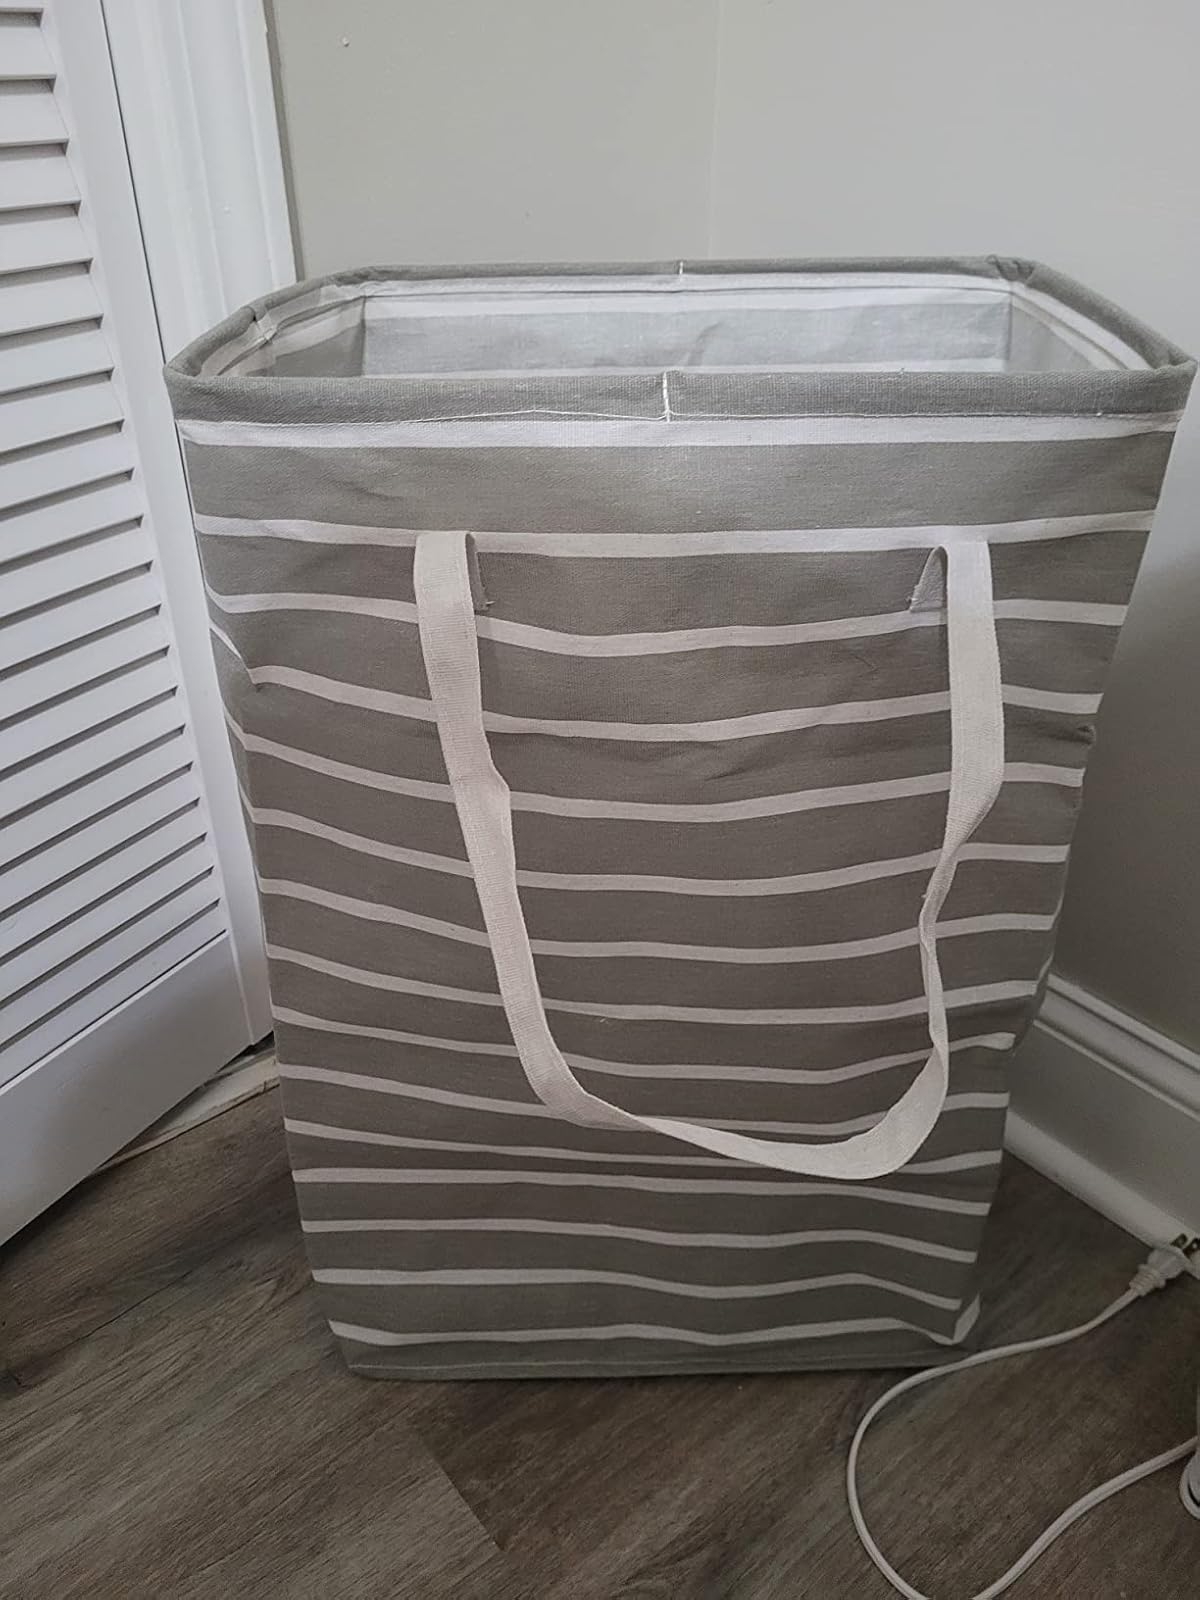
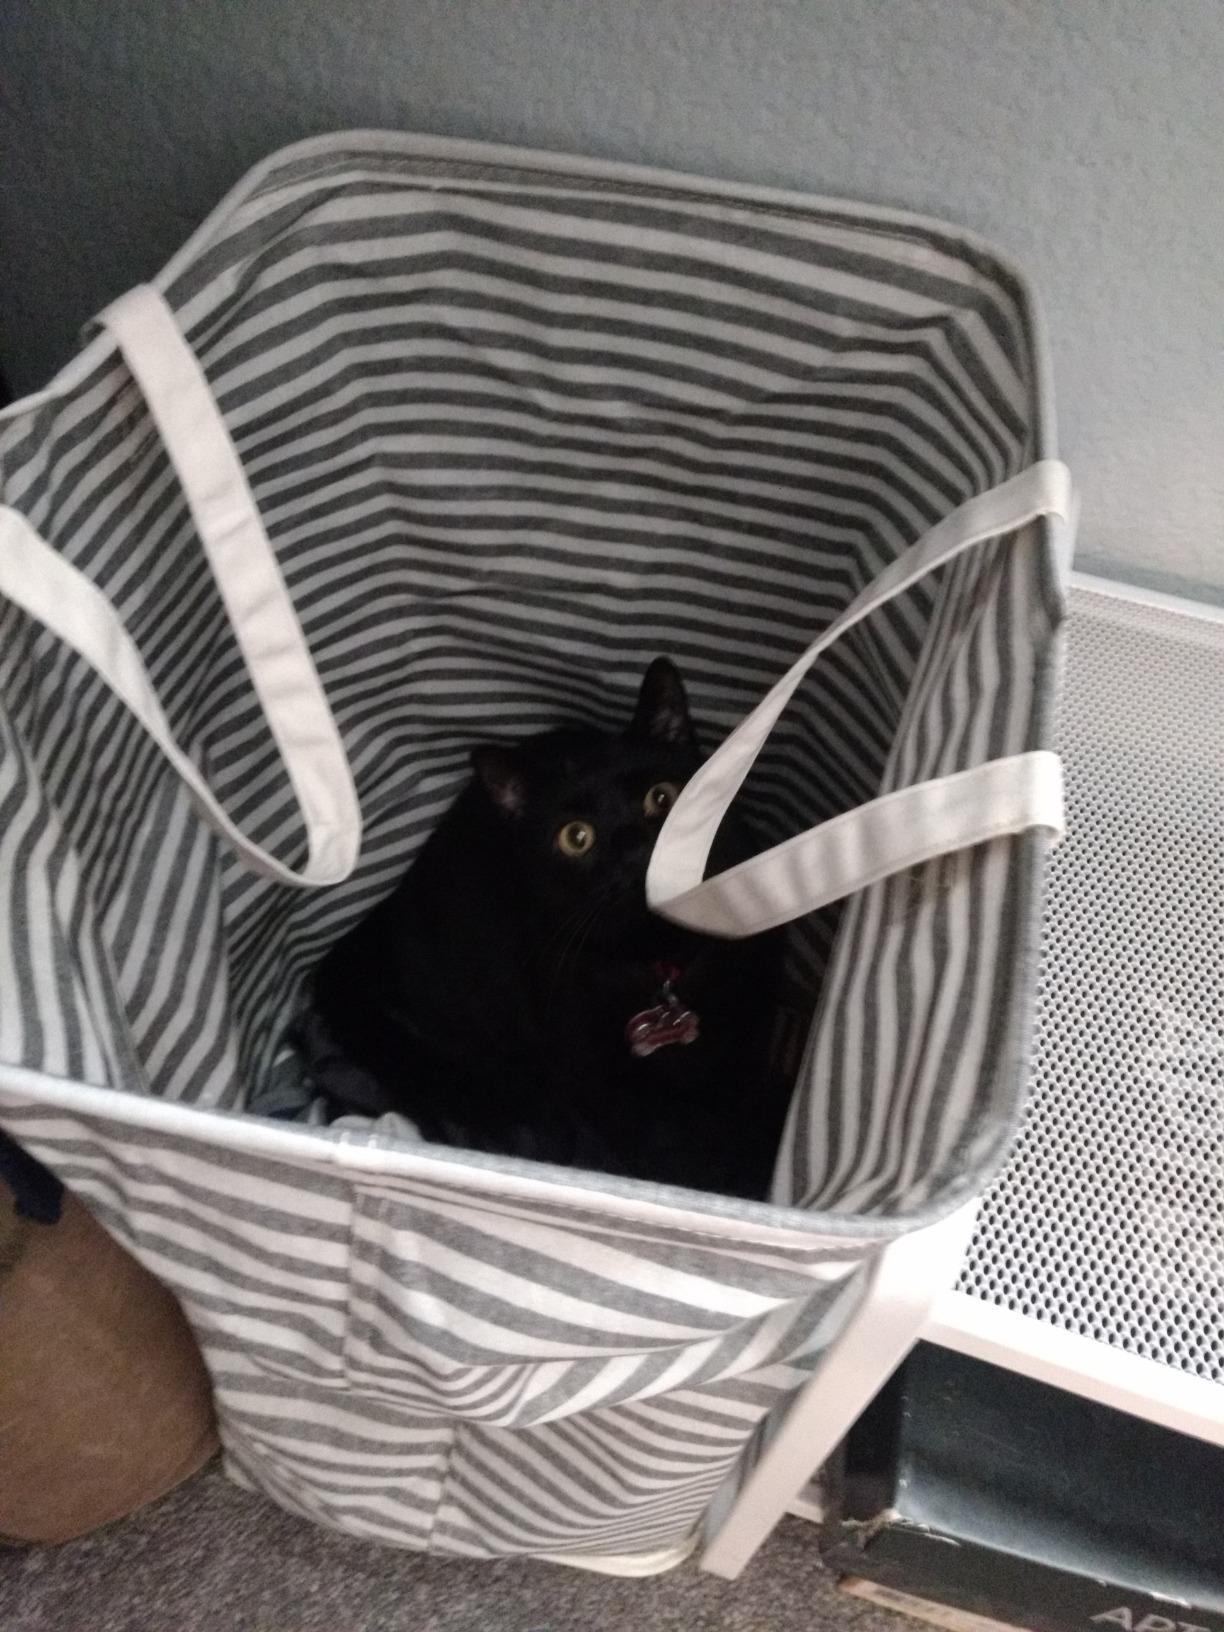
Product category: items_hamper
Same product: no